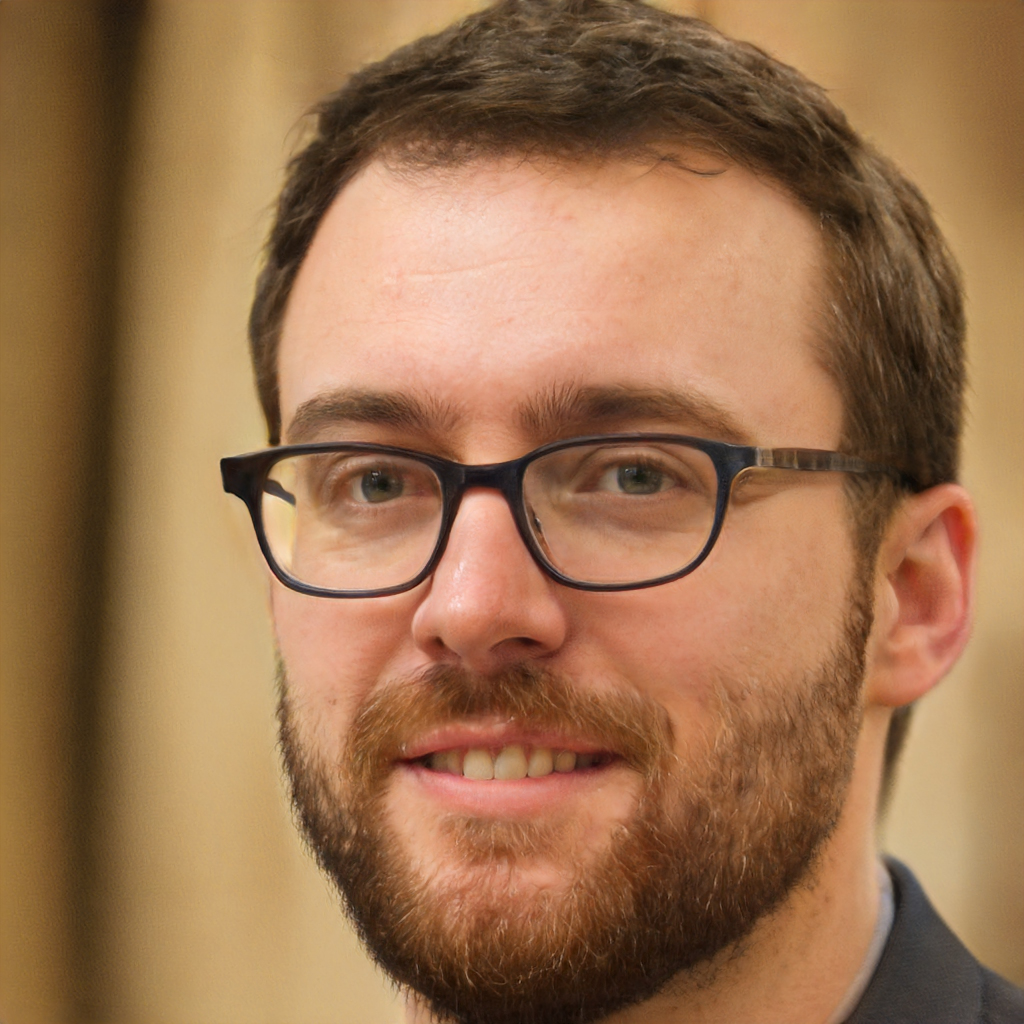
Label: No Watermark